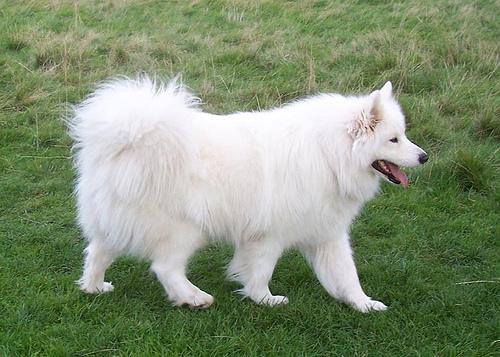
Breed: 2192-n000088-Samoyed